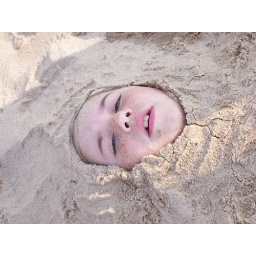
Indiana Dunes July 2006 - Andrew and I buried Austin in the sand - only his face showed